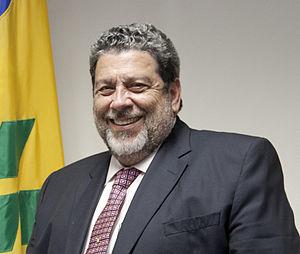
Ce tableau recense les Premiers ministres de Saint-Vincent-et-les-Grenadines.